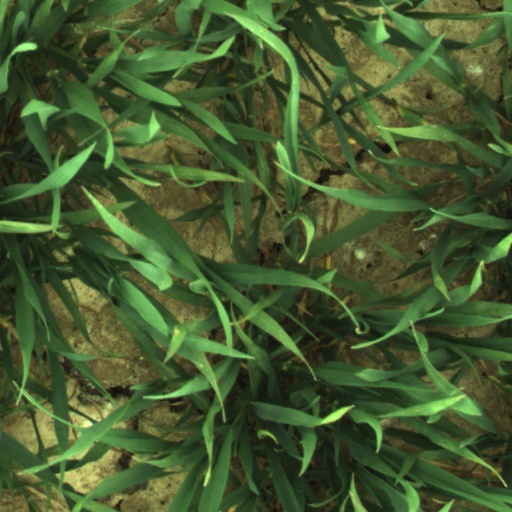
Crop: wheat